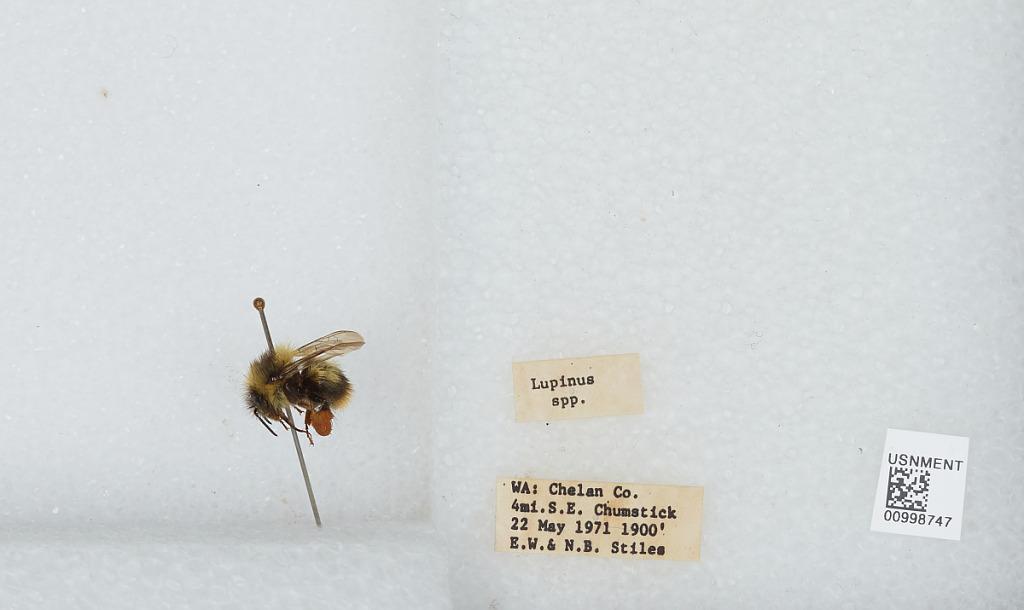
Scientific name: Bombus (Pyrobombus) mixtus Cresson
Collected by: E. Stiles & N. Stiles
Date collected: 1971-5-22
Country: United States
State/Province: Washington
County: Chelan
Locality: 4 miles southeast of Chumstick
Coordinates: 47.6458, -120.581